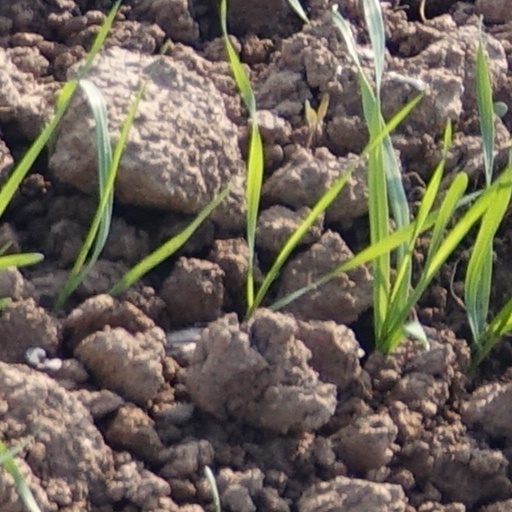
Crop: wheat